Stockport Metropolitan Borough Council elections

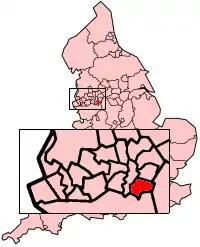
The Metropolitan Borough of Stockport shown within England.

Stockport Metropolitan Borough Council elections are generally held three years out of every four, with a third of the council being elected each time. Stockport Metropolitan Borough Council is the local authority for the metropolitan borough of Metropolitan Borough of Stockport in Greater Manchester, England. Since the last boundary changes in 2023, 63 councillors have been elected from 21 wards.